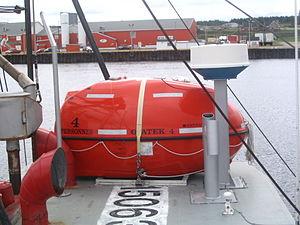
Une capsule de sauvetage Ovatek, ici sur un bateau de pêche dans le port de Caraquet, au Nouveau-Brunswick.
Bas-Caraquet est un village portuaire canadien du comté de Gloucester, au nord-est du Nouveau-Brunswick. Bas-Caraquet est en quelque sorte une banlieue de sa voisine Caraquet, mais possède sa propre économie et une histoire aussi ancienne.